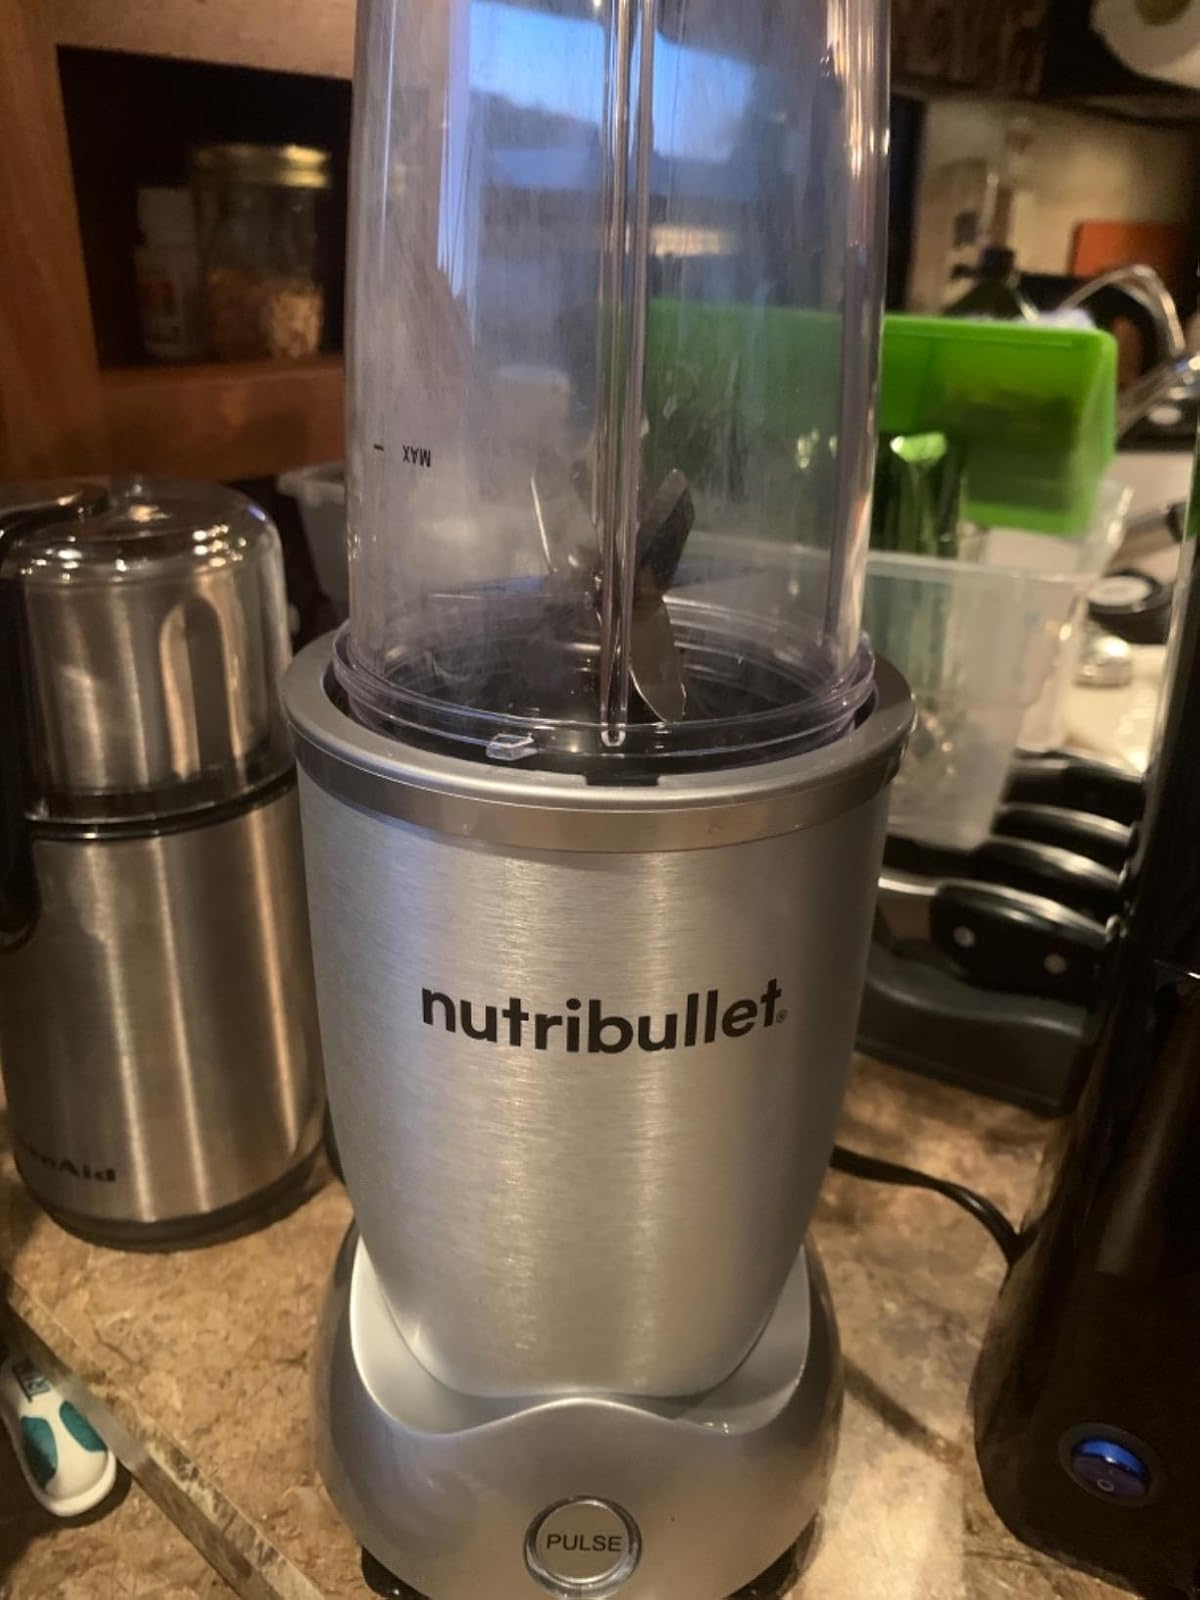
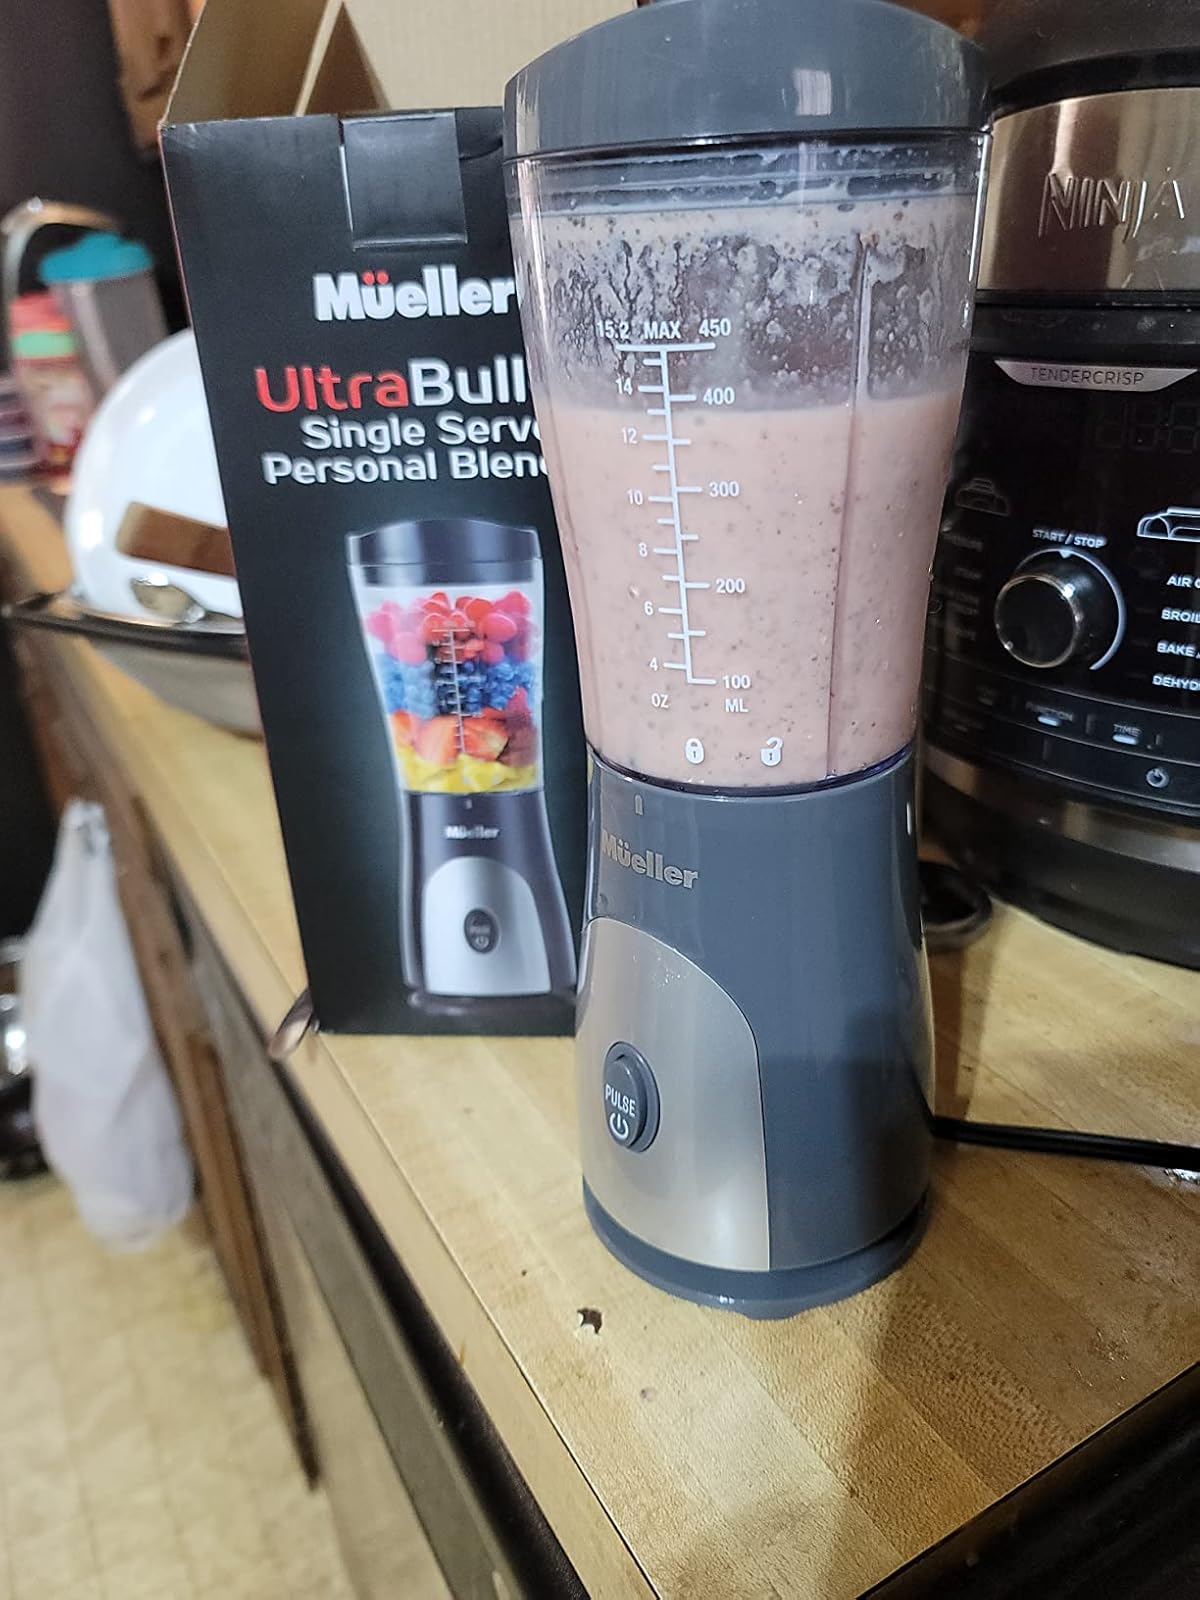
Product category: items_blender
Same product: no